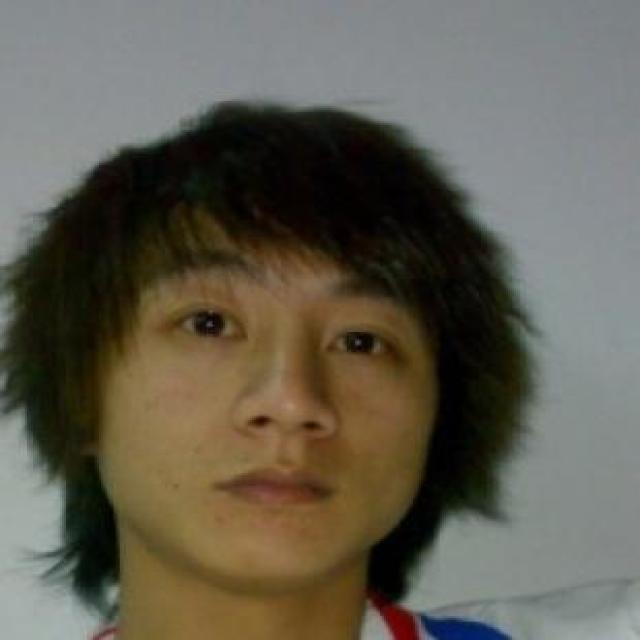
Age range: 21-44